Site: brandenburg
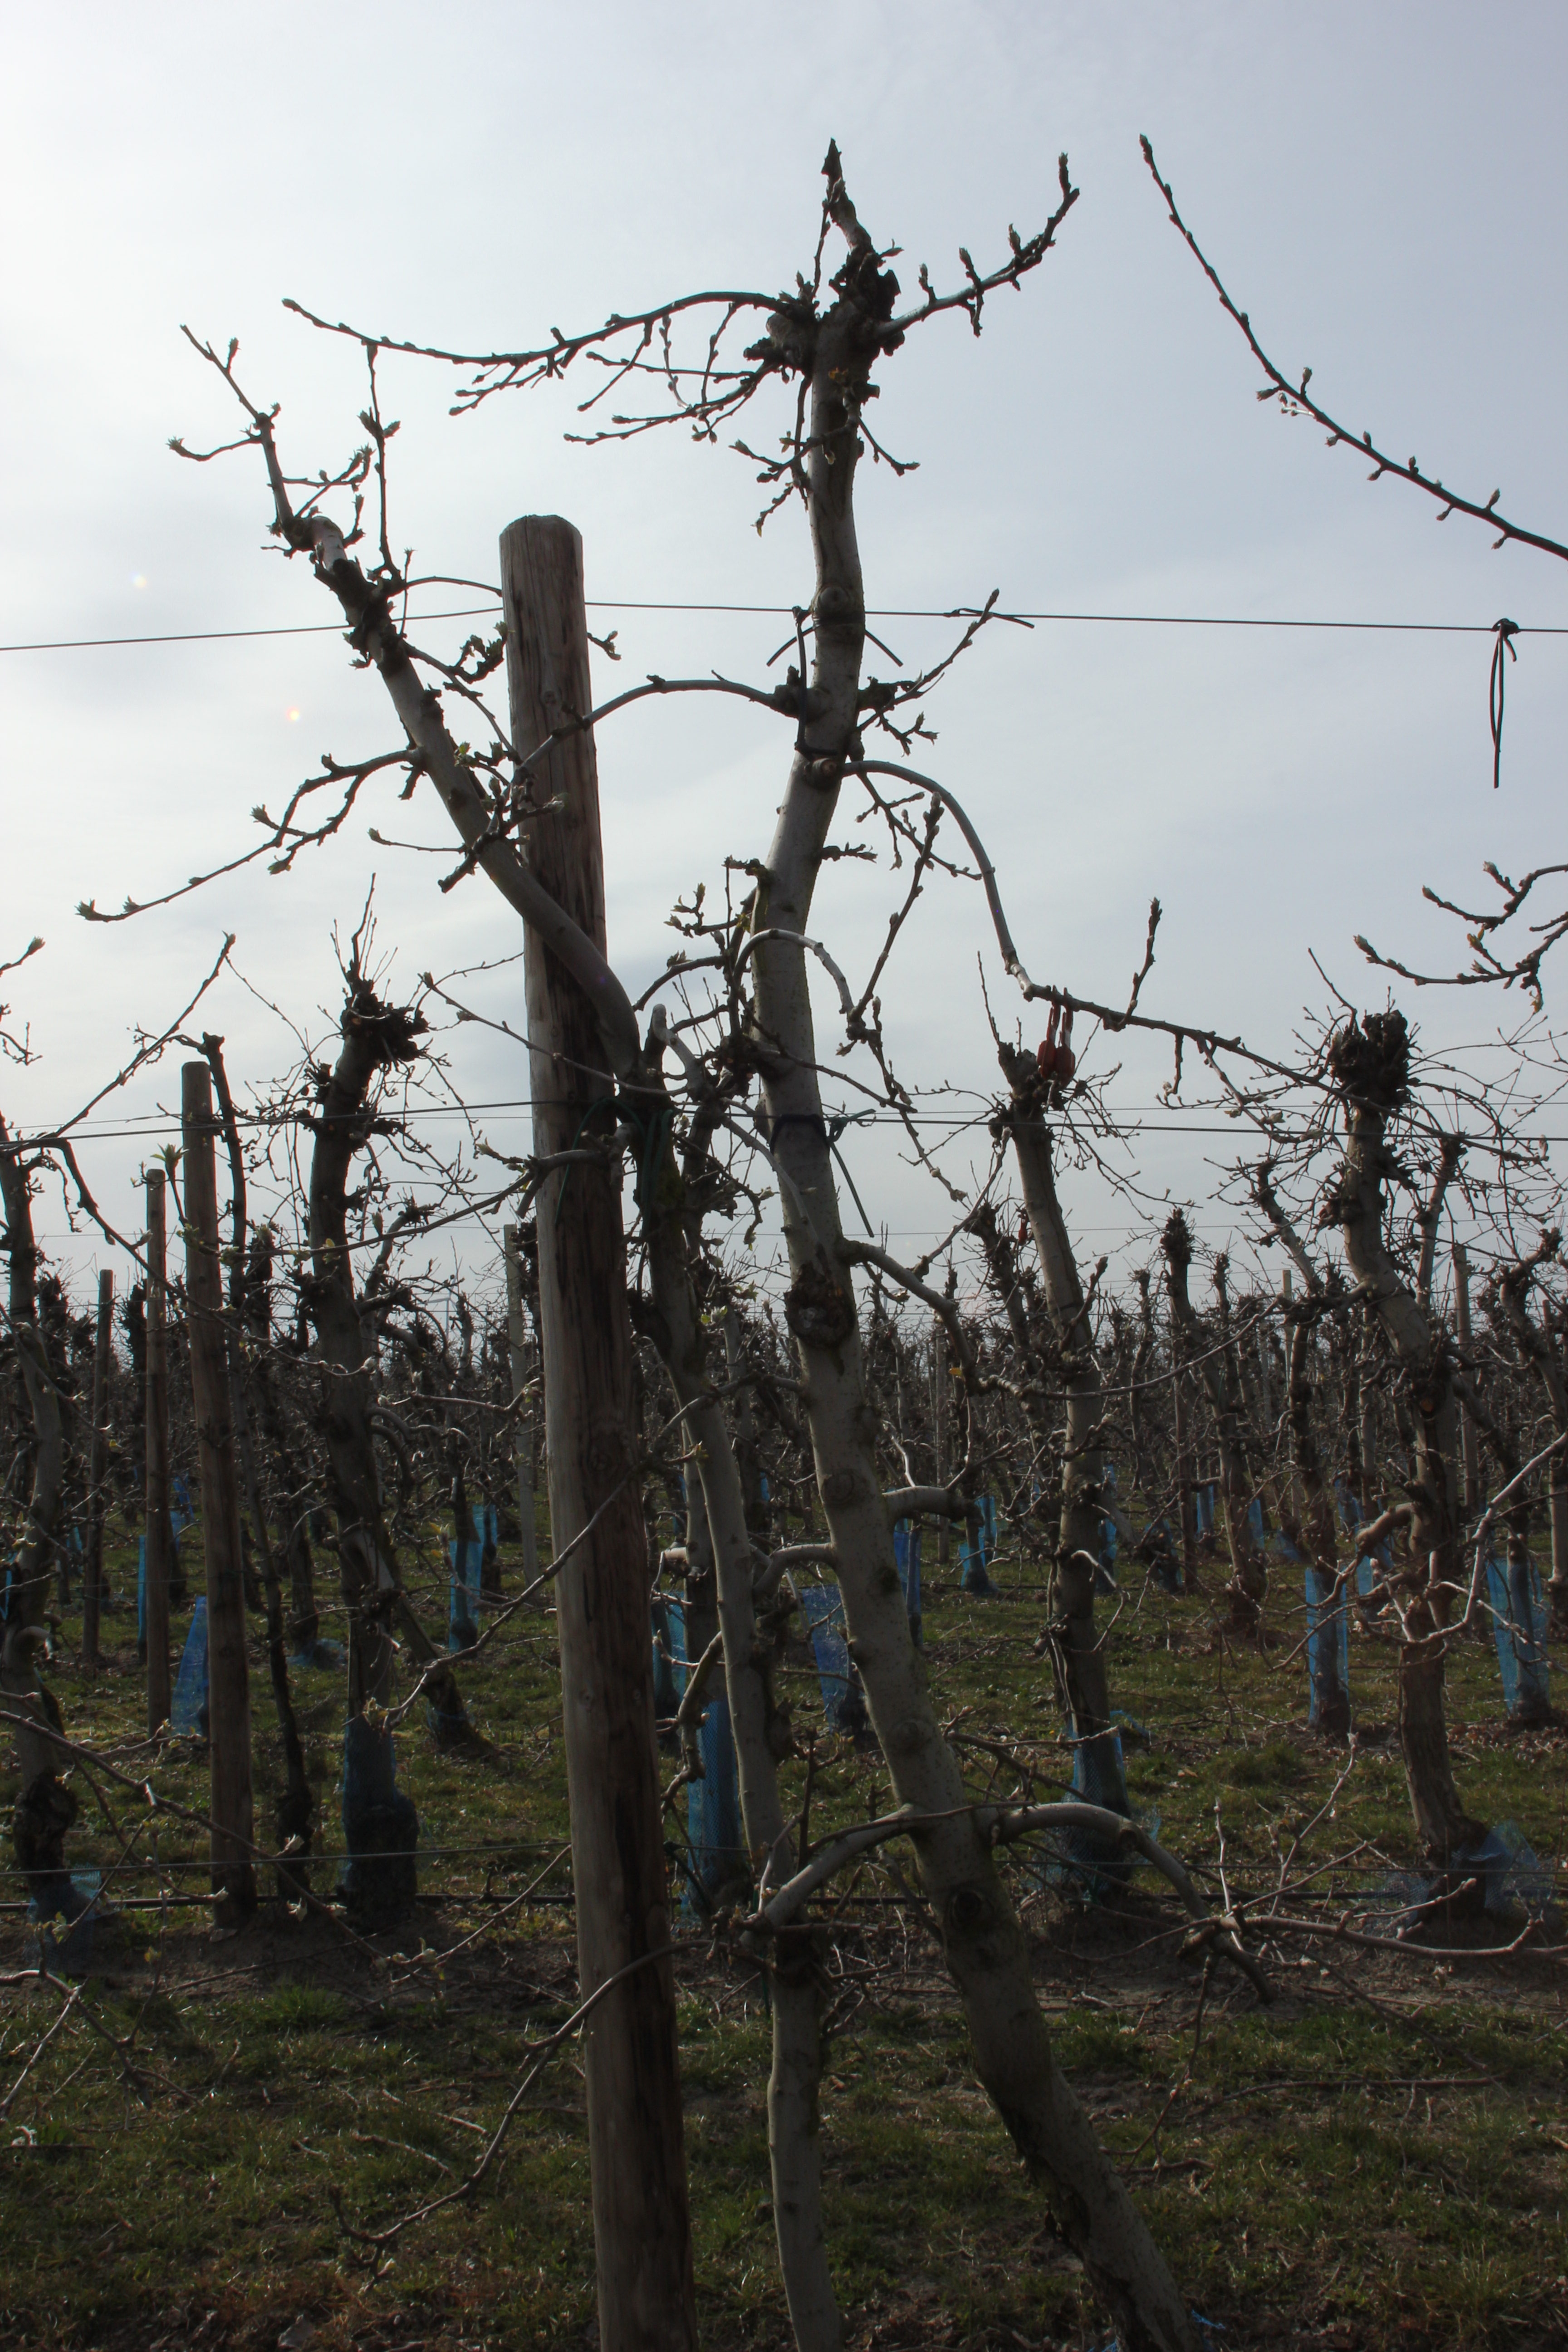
Growth stage (BBCH 54): Inflorescence emergence